Karl Duncker

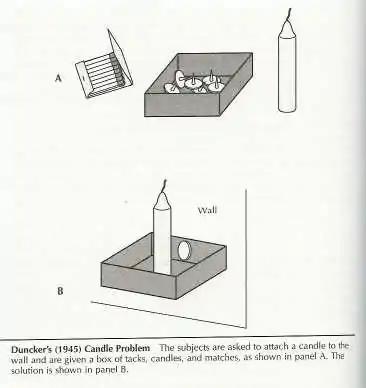
The candle problem (Karl Duncker, 1945).

In his "candle problem" the situation was defined by the objects: a candle, a box of thumb-tacks and a book of matches. The task was to fix the candles on the wall without any additional elements. The difficulty of this problem arises from the functional fixedness of the box, which originally contained thumb-tacks. It is a container in the problem situation but must be used as a shelf in the solution situation.